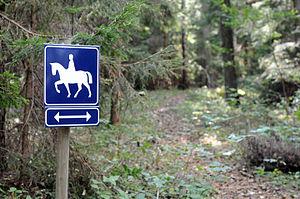
Un sentier équestre est un sentier qui a été identifié et aménagé comme correspondant aux caractéristiques de la randonnée équestre.